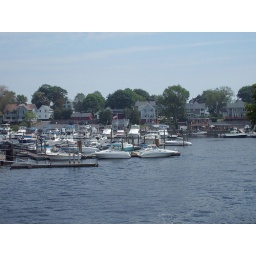
From a bridge near where the brother lives after visiting a street fair